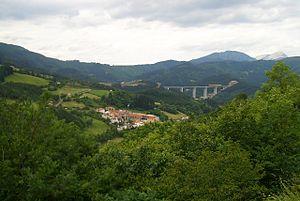
Leintz-Gatzaga en basque ou Salinas de Léniz en espagnol est une commune du Guipuscoa dans la communauté autonome du Pays basque en Espagne.